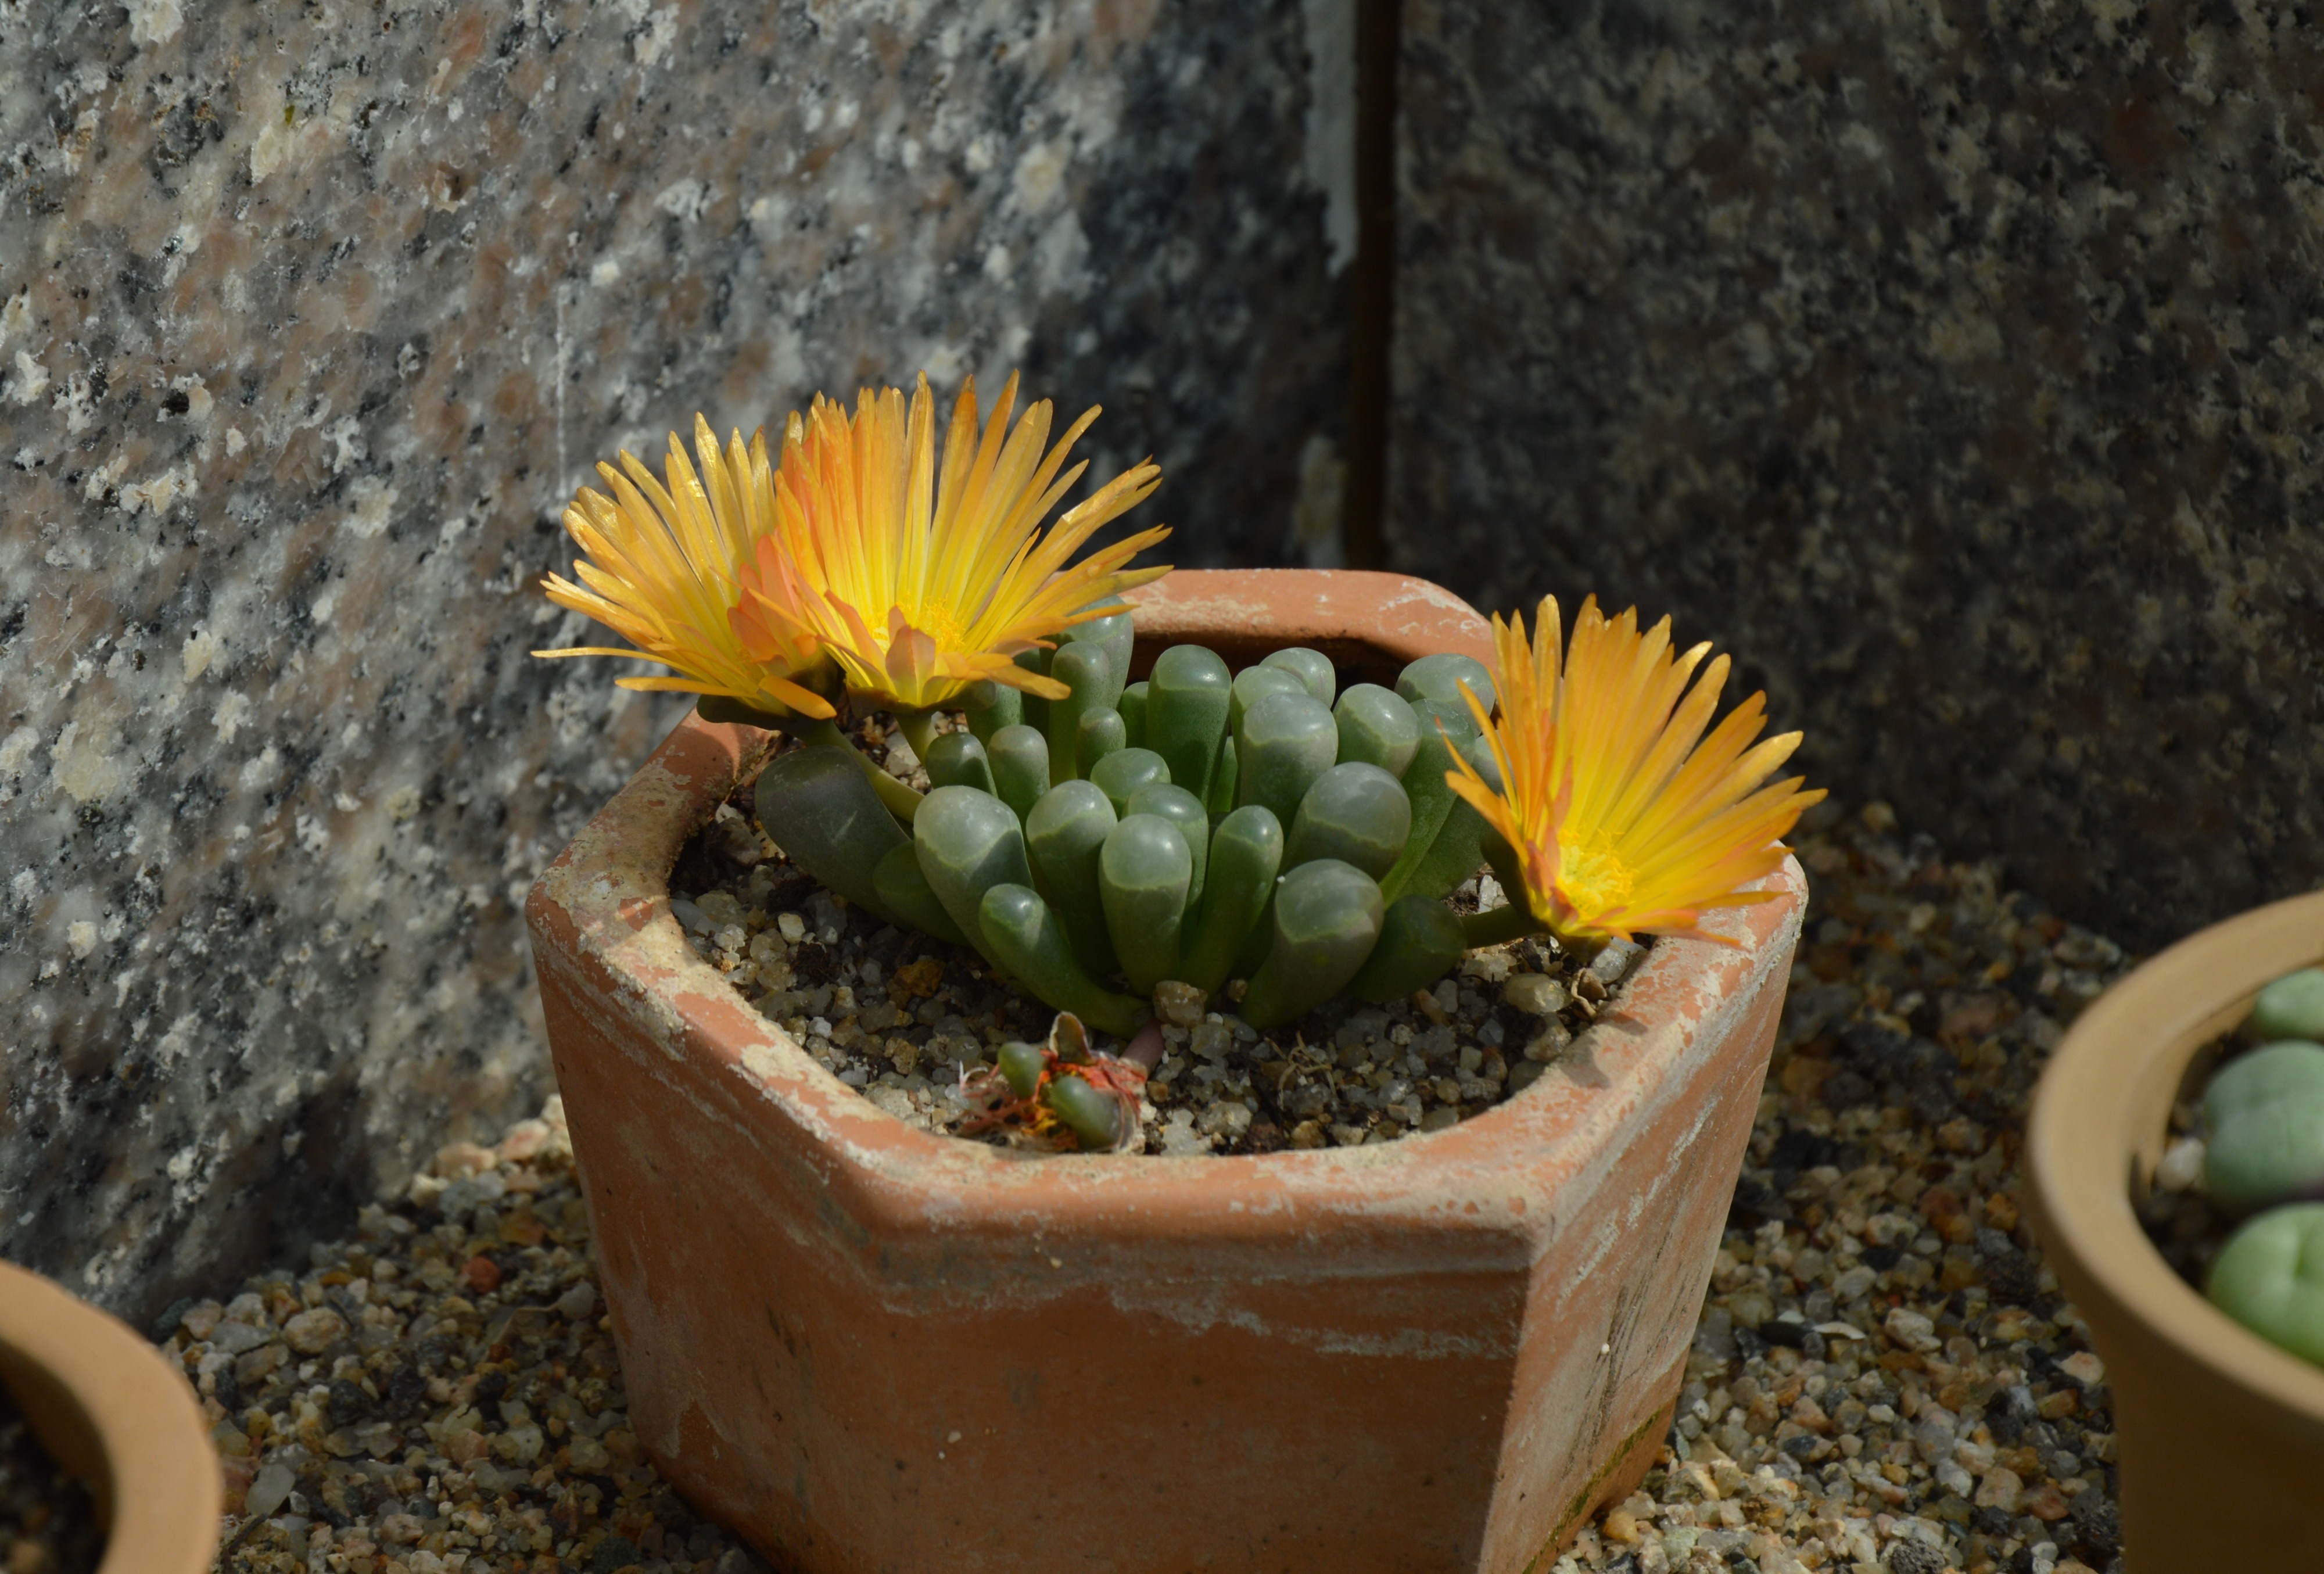
cactus, plant, leaf, flower, pot, soil, botany, yellow, garden, flora, flowers, succulents, flowering plant, land plant, hedgehog cactus